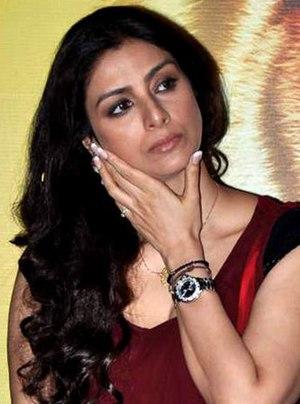
Tabu, née Tabassum Fatima Hashmi le 4 novembre 1971 à Hyderabad, est une actrice indienne.